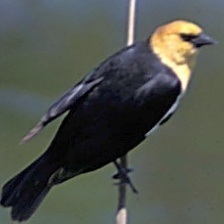
Species: YELLOW HEADED BLACKBIRD
Scientific name: XANTHOCEPHALUS